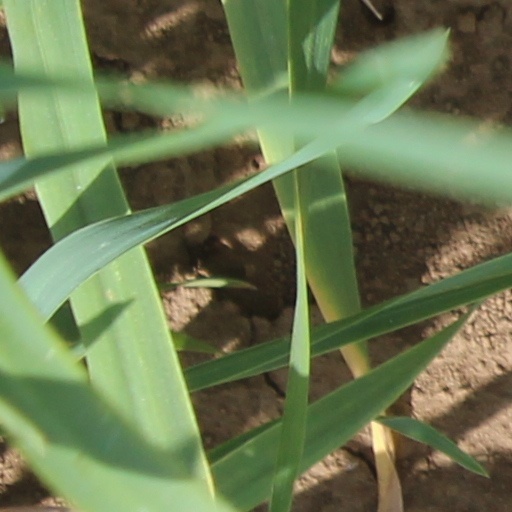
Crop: wheat